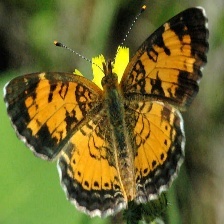
Species: CRECENT